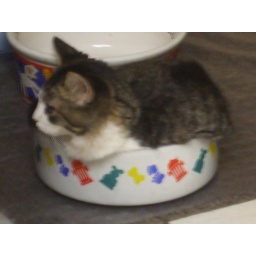
Another day in baileys dog bowl